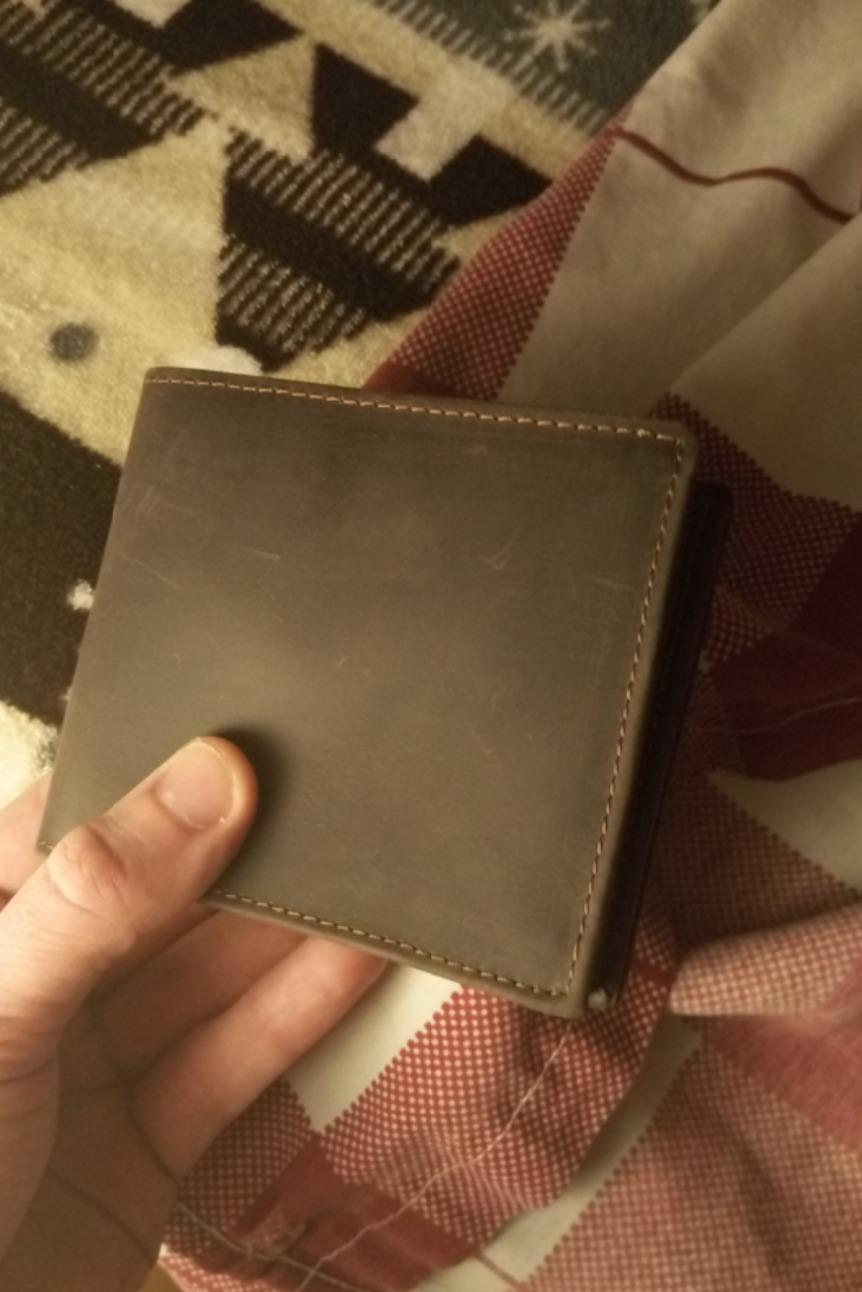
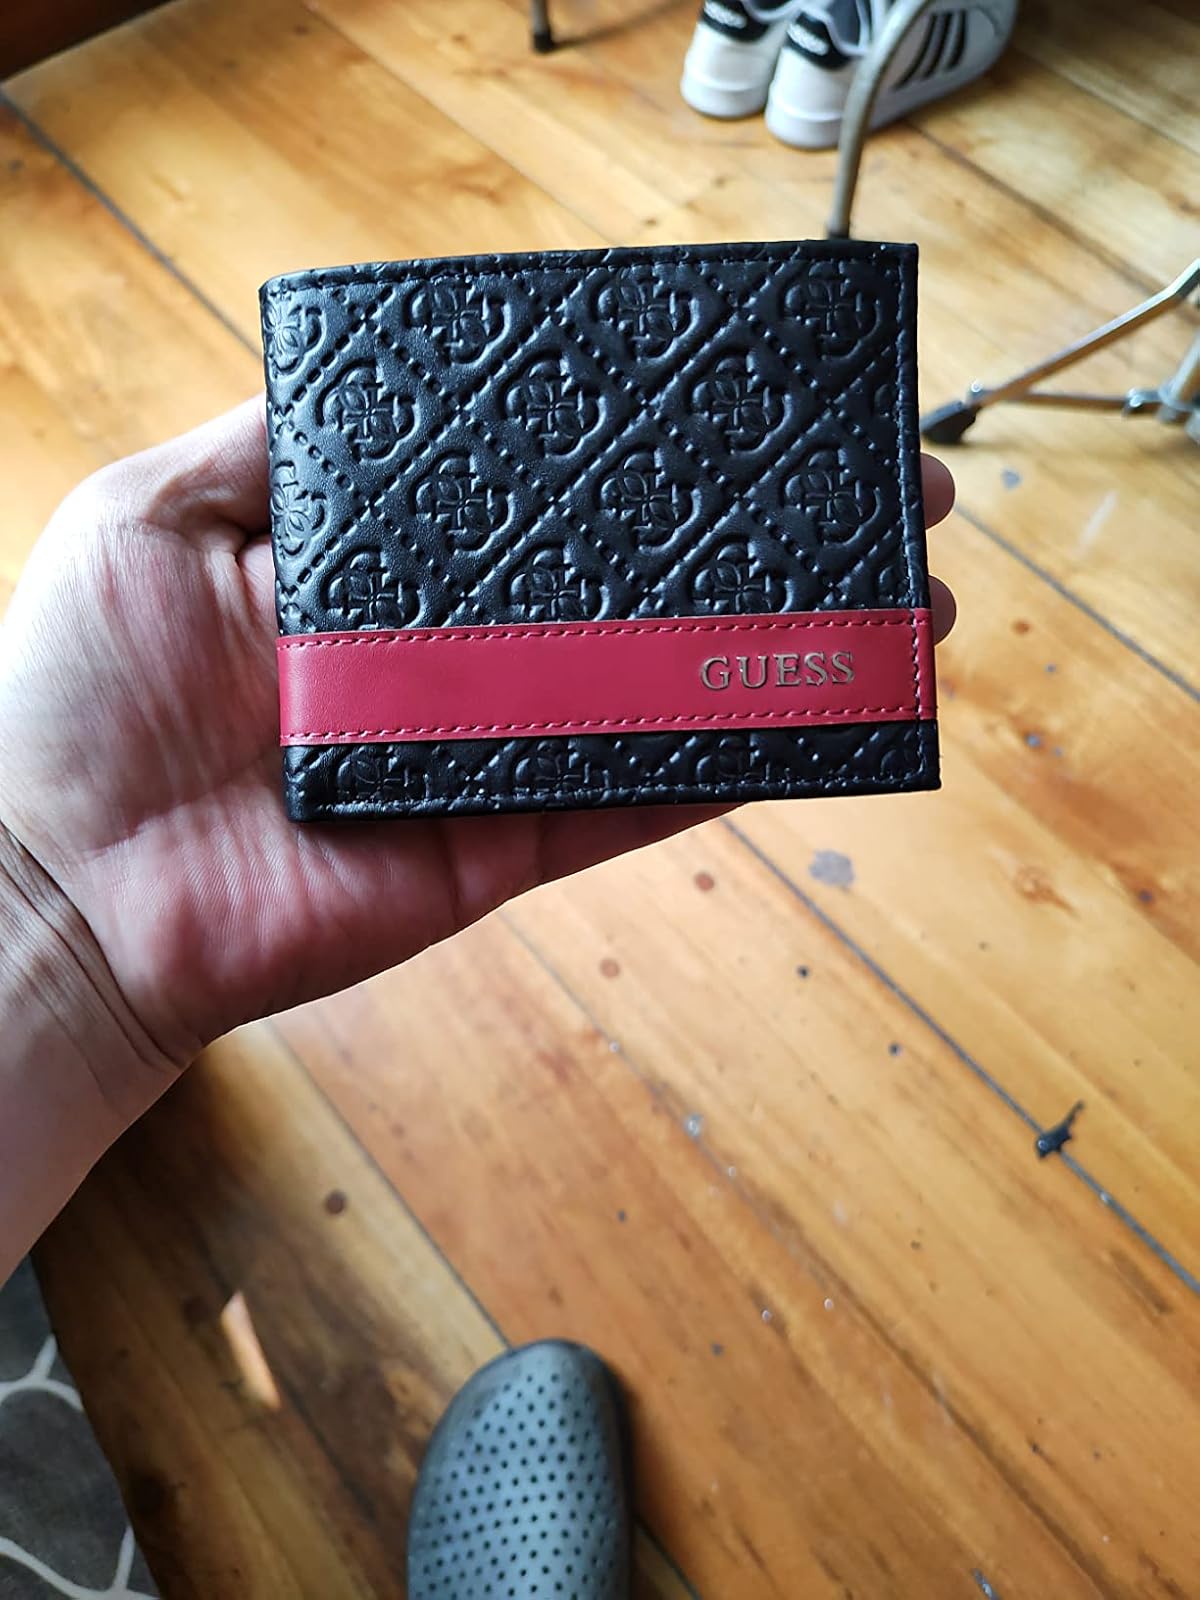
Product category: accessories_wallet
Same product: no